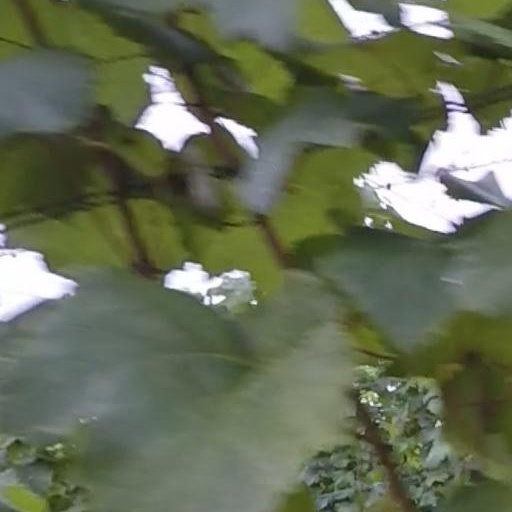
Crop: grape